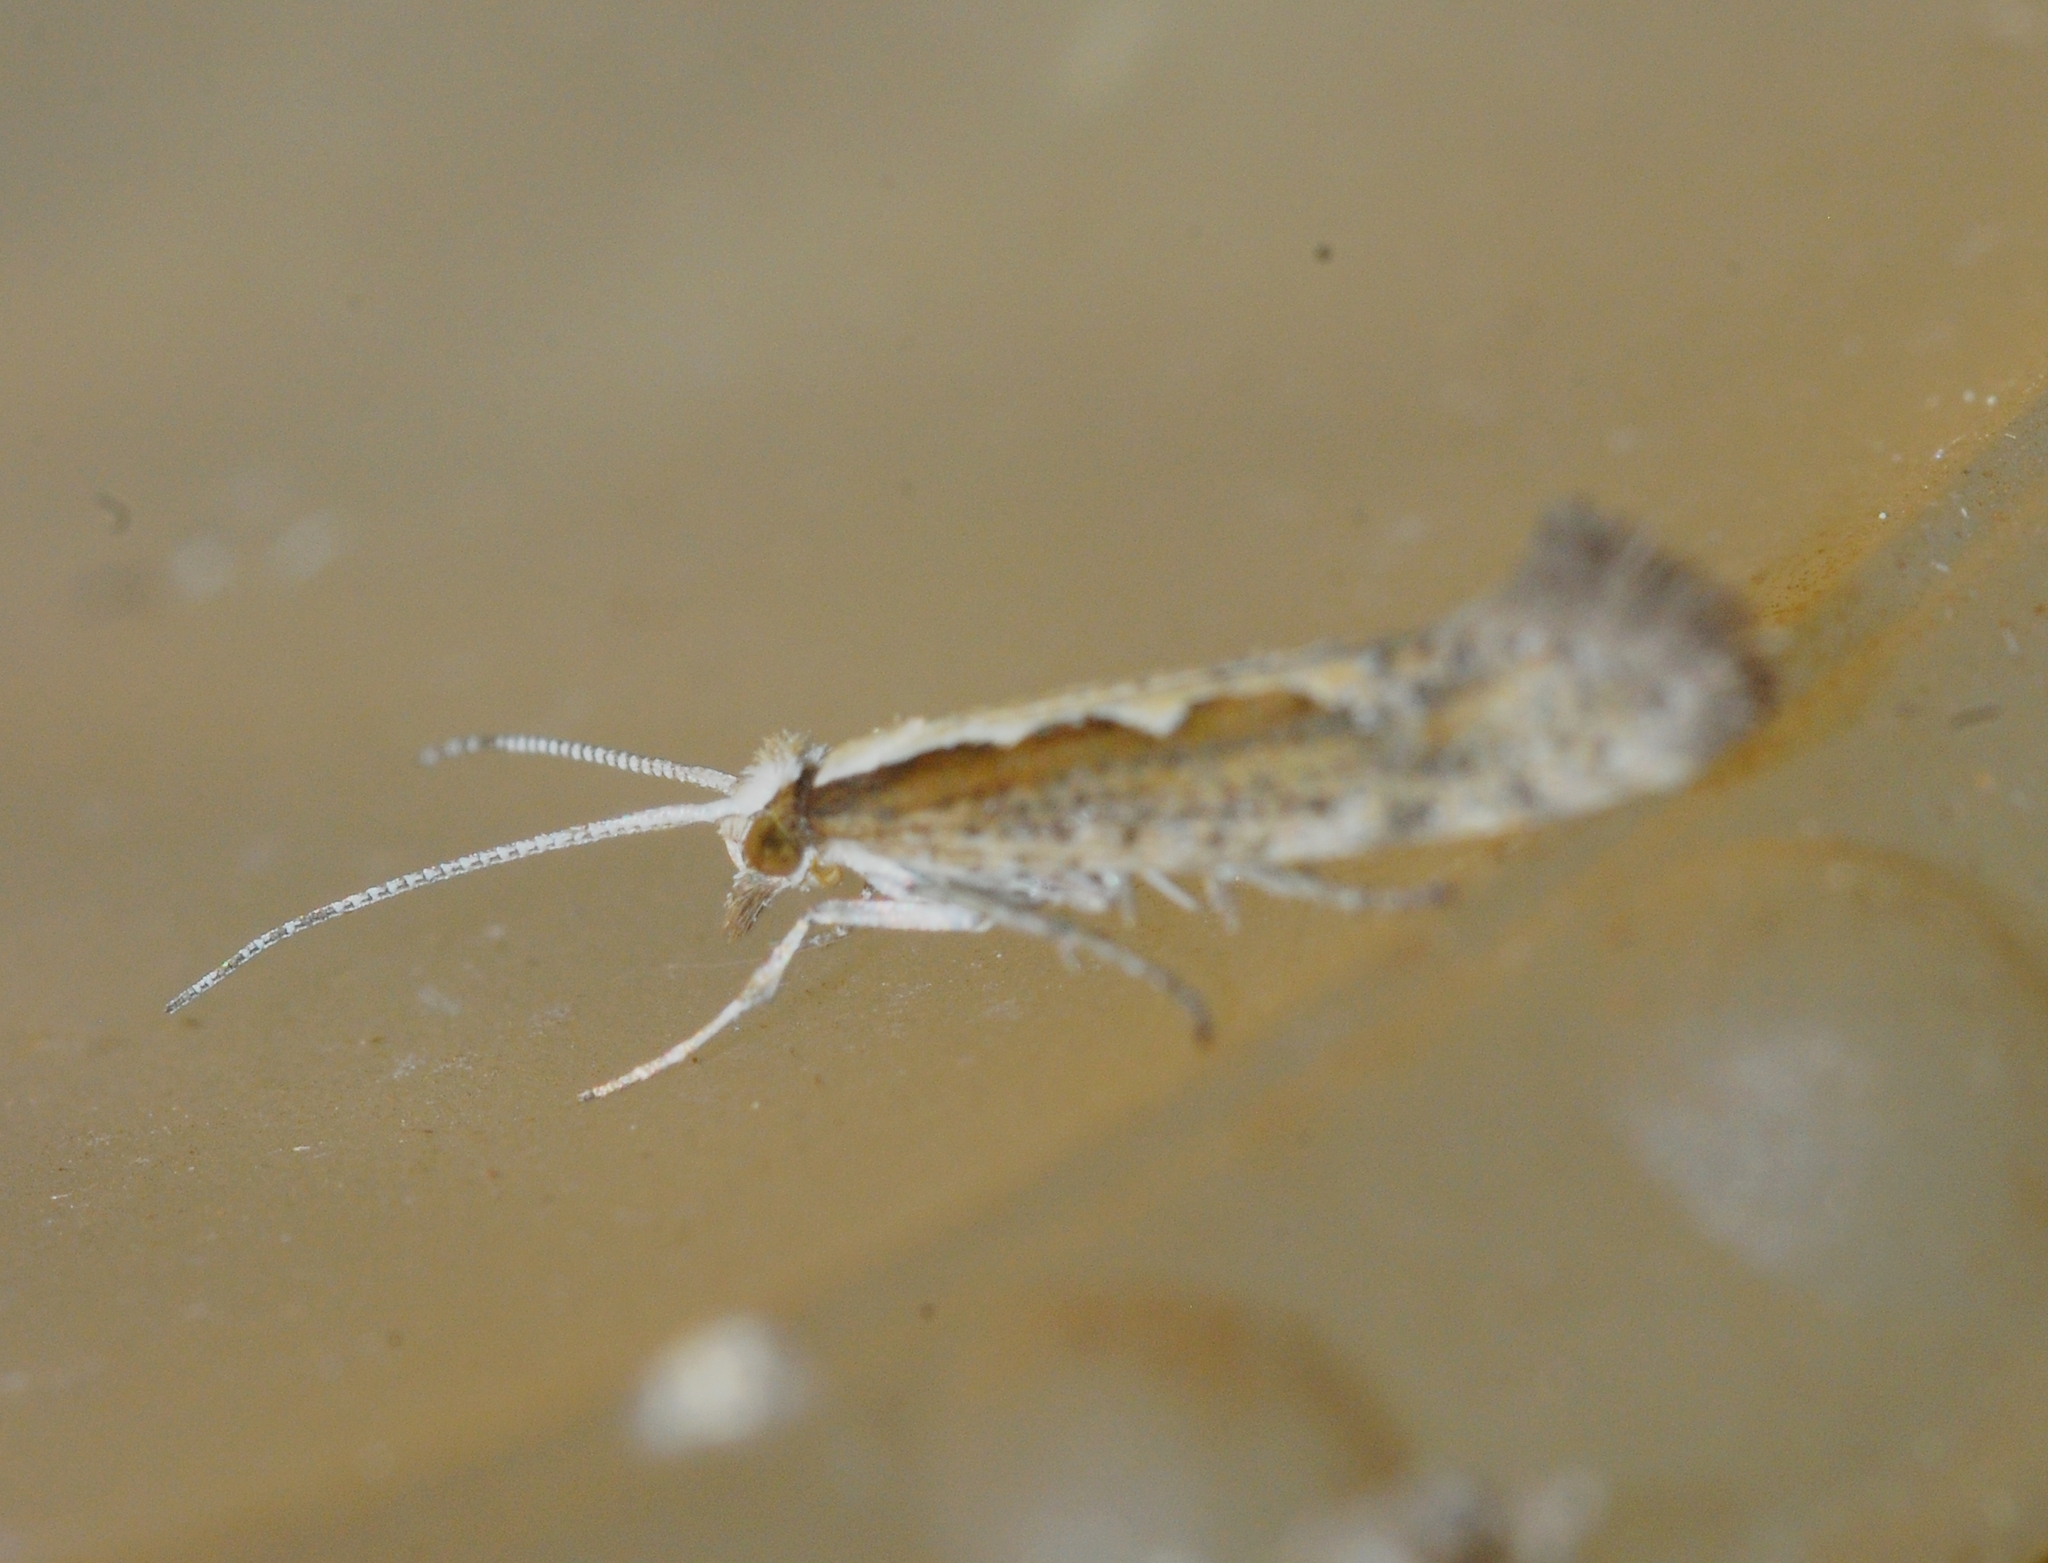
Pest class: diamondback_moth